List of UK singles chart number ones of the 1990s

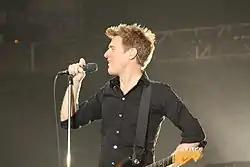
Bryan Adams set a record in 1991 for the longest run at the top of the UK charts.

The UK singles chart is a record chart compiled on behalf of the British record industry. Until 1 February 1994, the chart was compiled each week by Gallup – after this date, it was managed by Millward Brown, who expanded the number of sales figures sampled, and extended the use of electronic point of sale machines. From July 1998 onwards, compilation of the chart was overseen by The Chart Information Network (CIN) and it was based entirely on sales of physical singles from retail outlets – airplay statistics are not used in compiling the official UK Singles Chart. The chart week ran from Sunday to Saturday, and the Top 40 was first revealed on BBC Radio 1 on a Sunday. Record companies began making singles available to radio stations much further in advance of their release dates and making greater use of direct marketing techniques in the 1990s. As a result, the number of singles that entered the charts at number one increased dramatically, and it became commonplace for singles to enter the charts at the top and then plummet down the listing soon after.